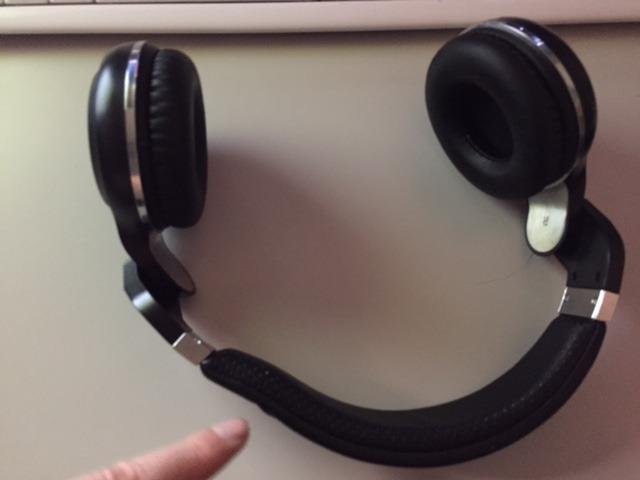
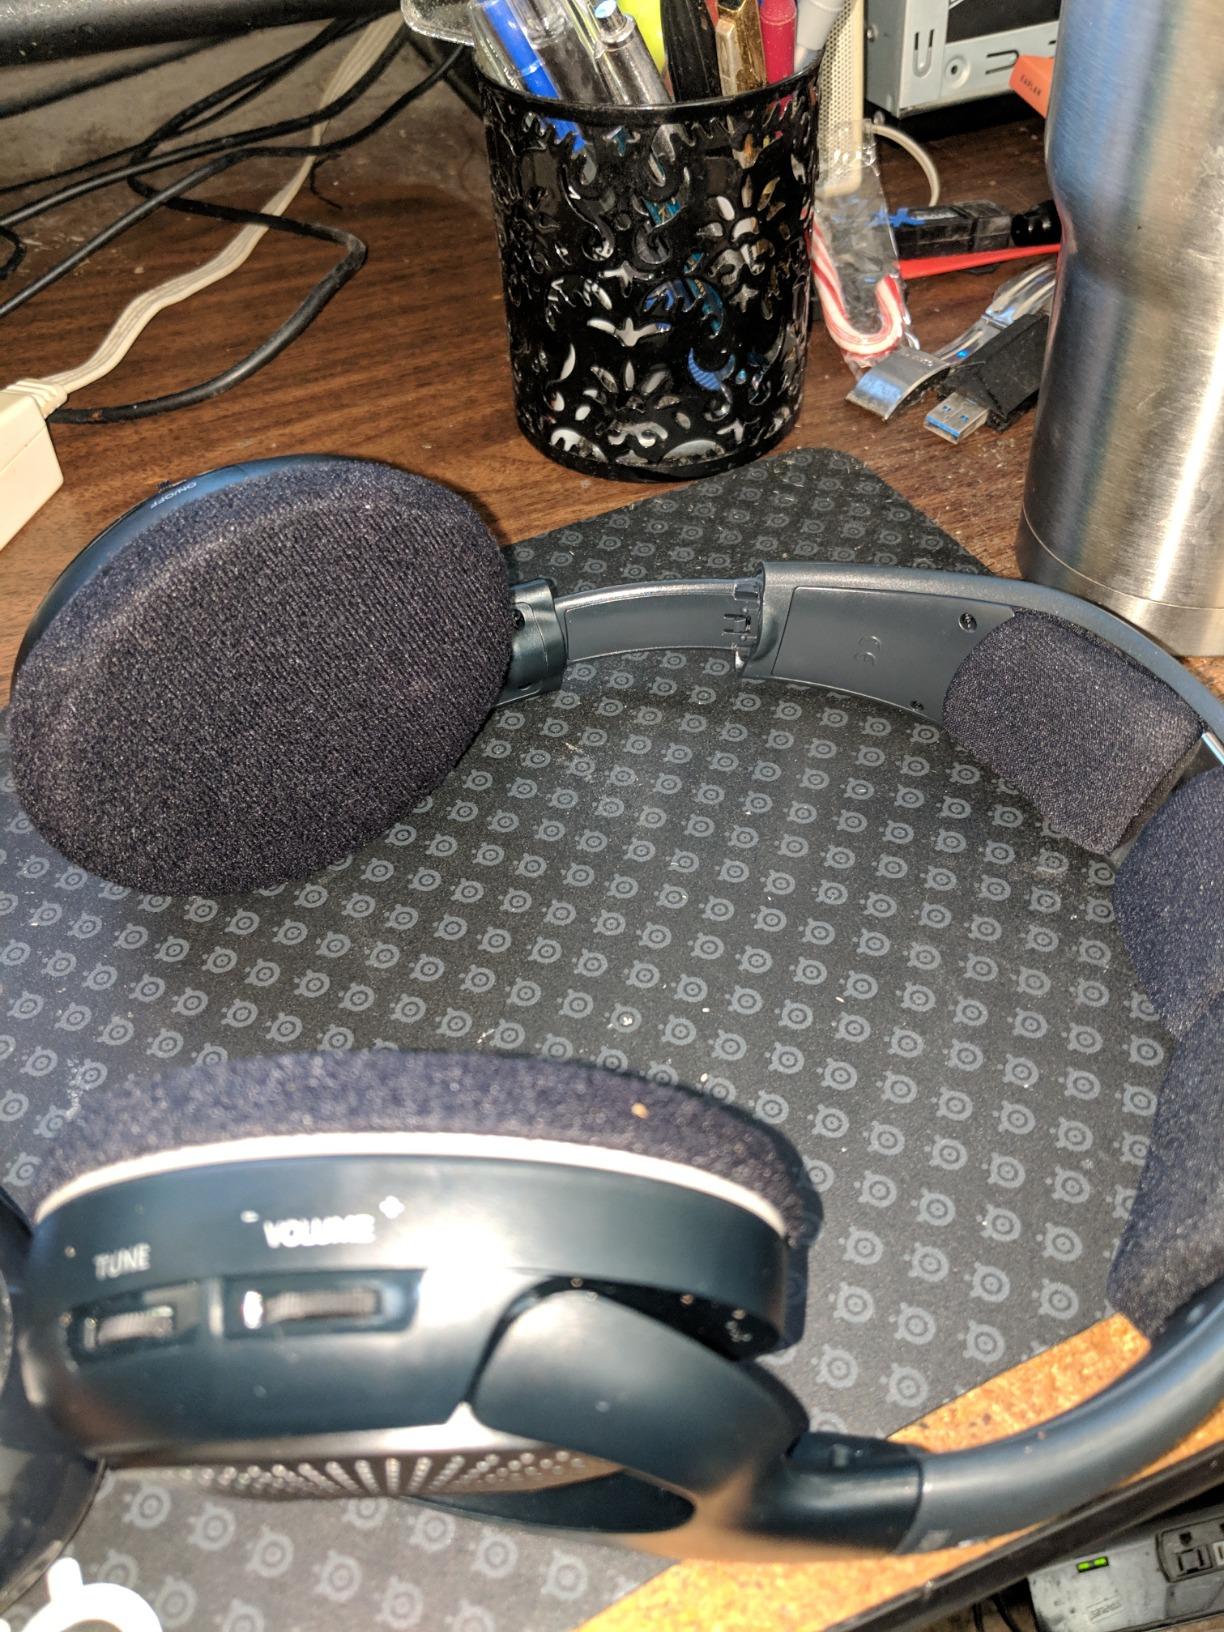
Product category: headphones
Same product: no